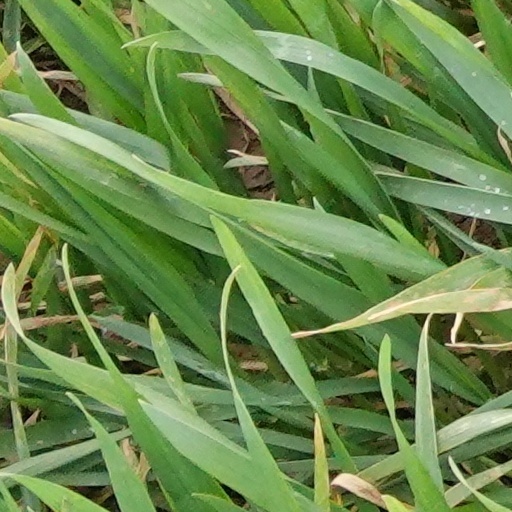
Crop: wheat